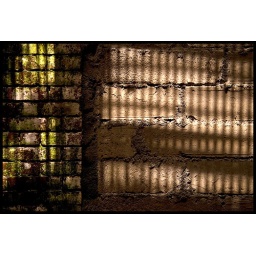
Brick wall below street level, San Francisco